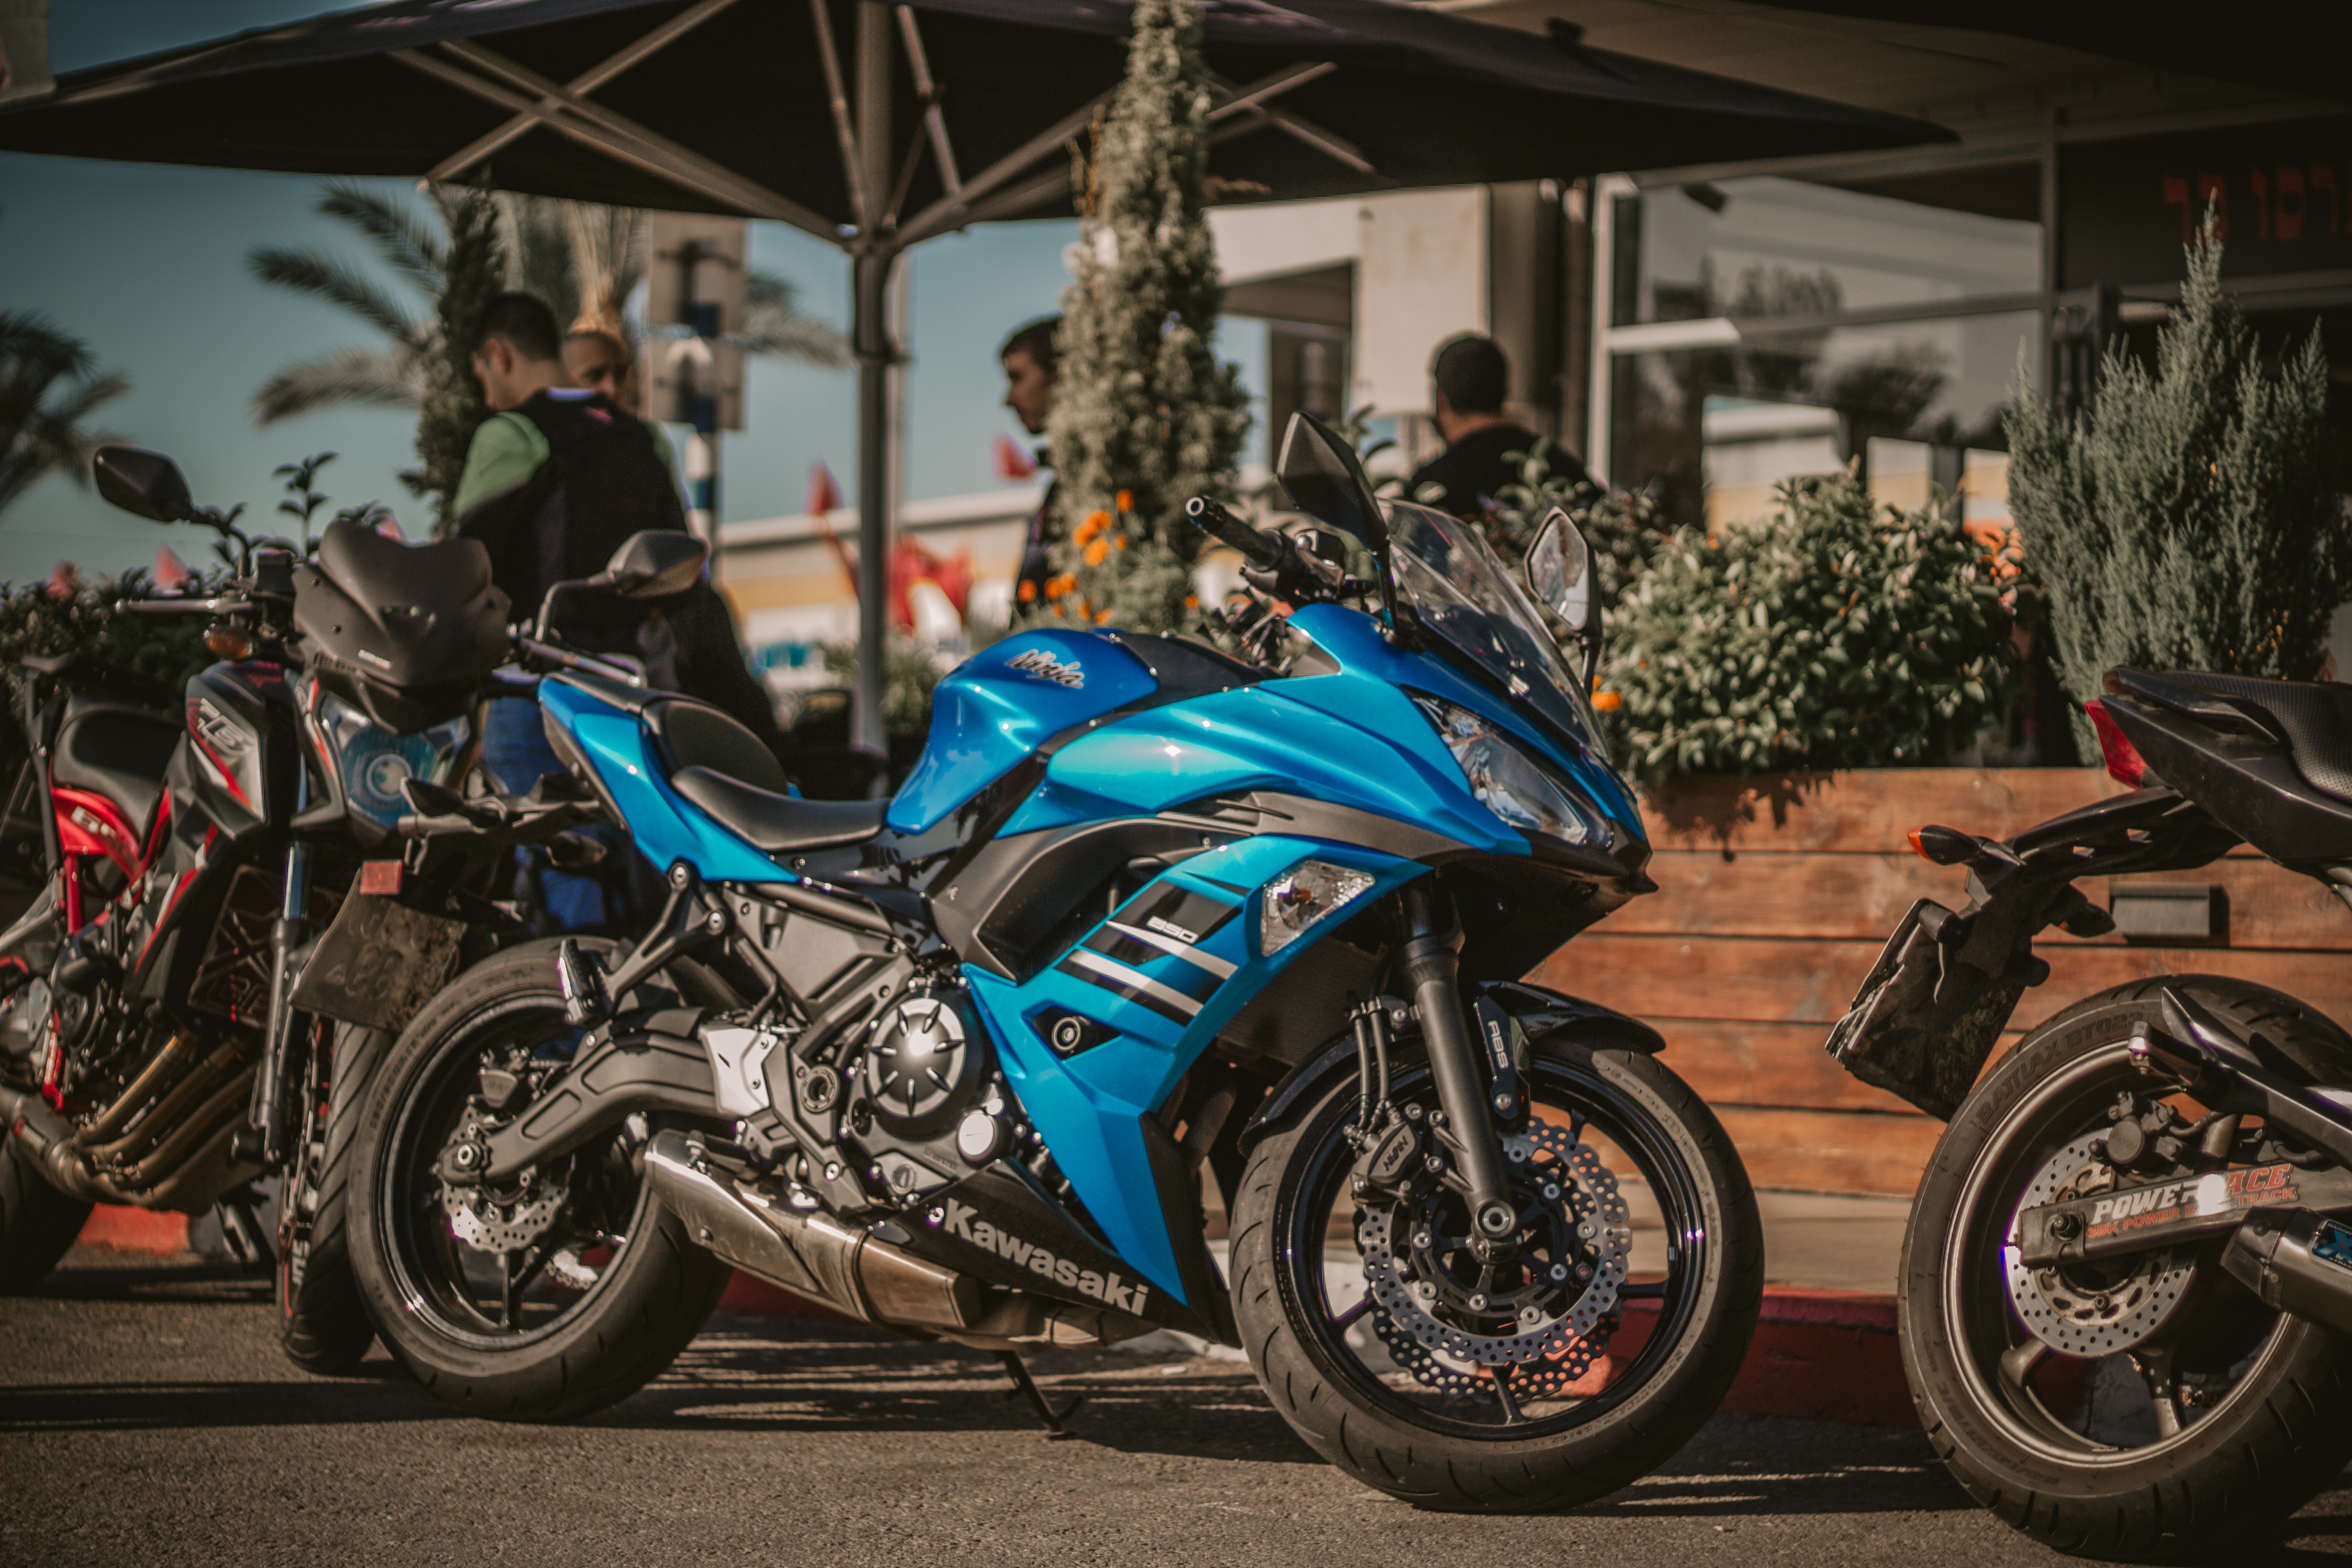
land vehicle, motorcycle, car, vehicle, motorcycling, motor vehicle, automotive design, wheel